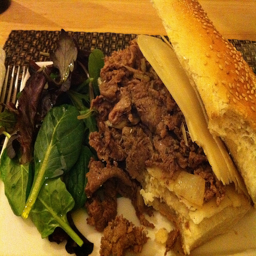
A sandwich and greens sit together on a plate.
A picture of a plate of food on a table.
A sandwich with meat, cheese, garnish, and a fork is shown.
A meat sandwich is resting beside a mound of spinach and red lettuce leaves.
Th pulled pork sandwich is served on a sesame seed bun with a side of greens.